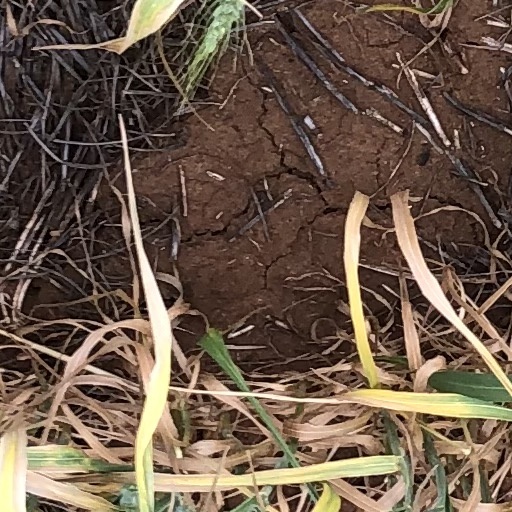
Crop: wheat